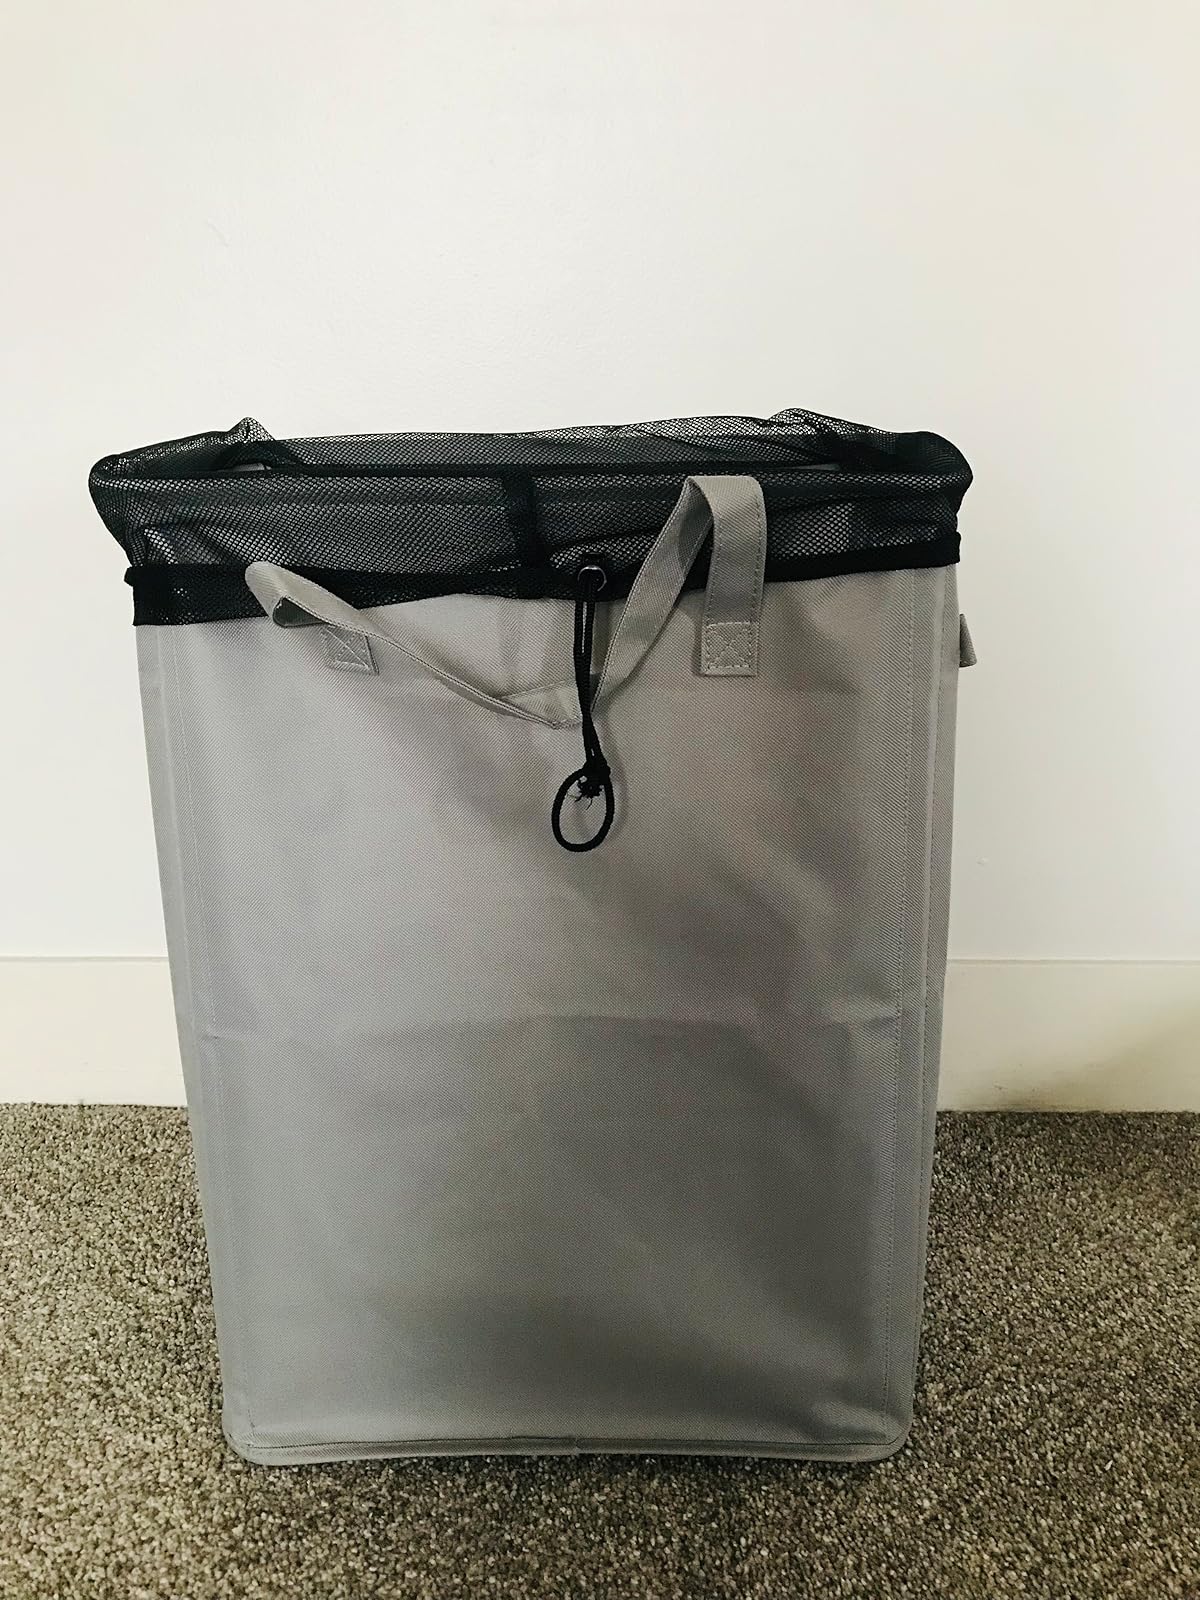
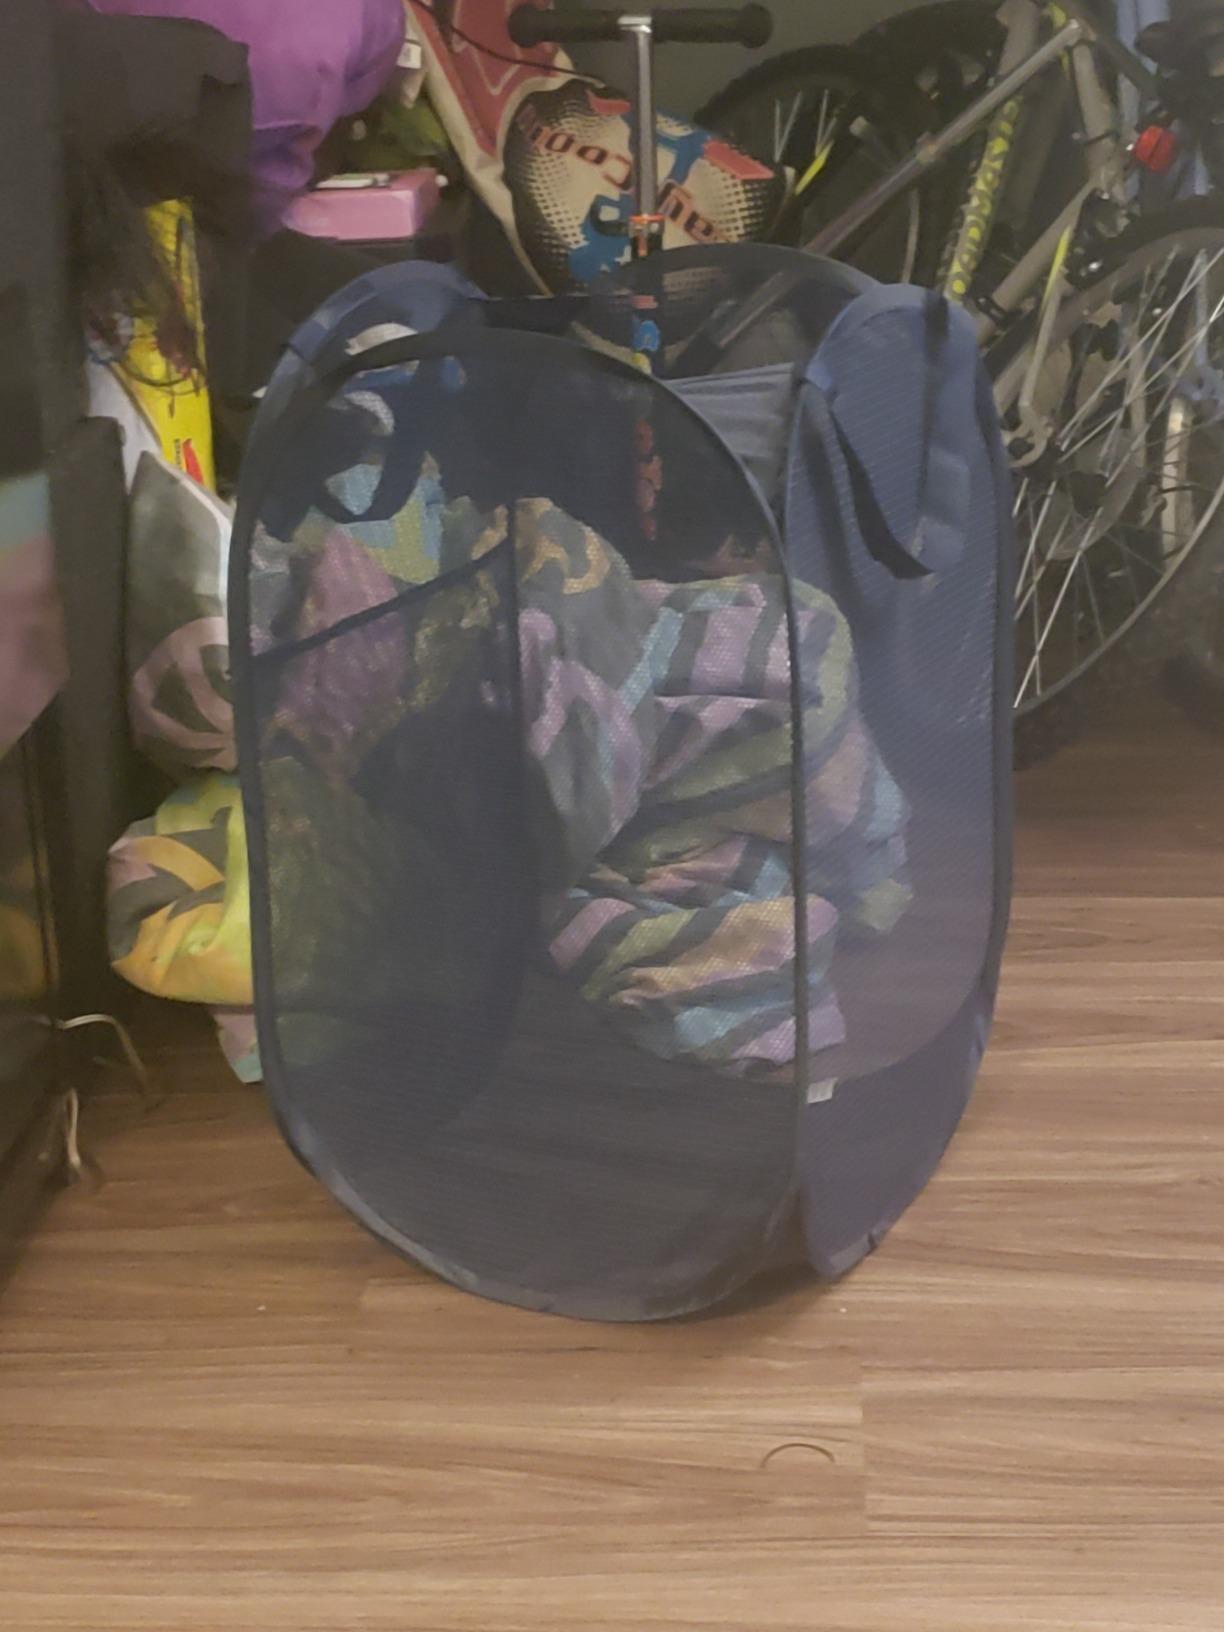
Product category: items_hamper
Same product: no